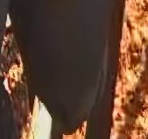
Face region: mouth_nostrils (mouth_chin_nostrils_and_profile)
Pain indicator: not_present